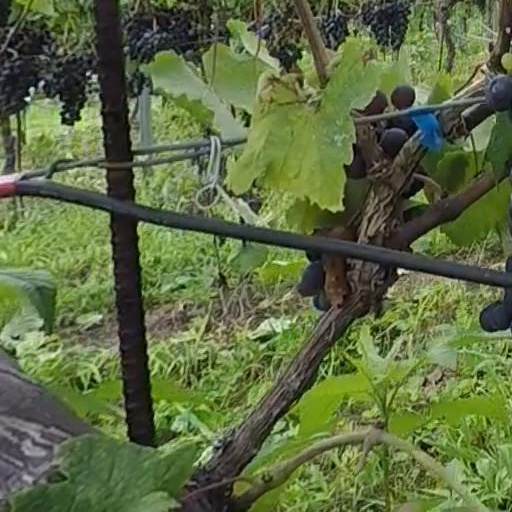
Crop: grape